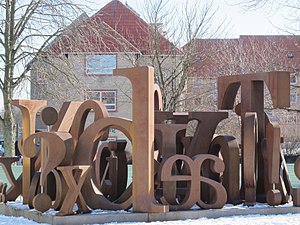
Dan Turèlls Plads
Skulpturen Alfabet Turèll på Dan Turèlls Plads af Kenn André Stilling.
Dan Turèlls Plads er beliggende i Vangede, Gentofte Kommune mellem Vangede Bygade og Vangedevej. Pladsen er opkaldt efter forfatteren Dan Turèll, der i bogen Vangede Billeder beskrev sin barndom i byen. Pladsen blev navngivet 19. marts 2007.